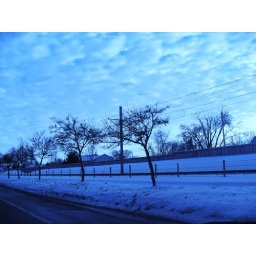
Even in the city, the sky is beautiful. These trees run along the lightrail.